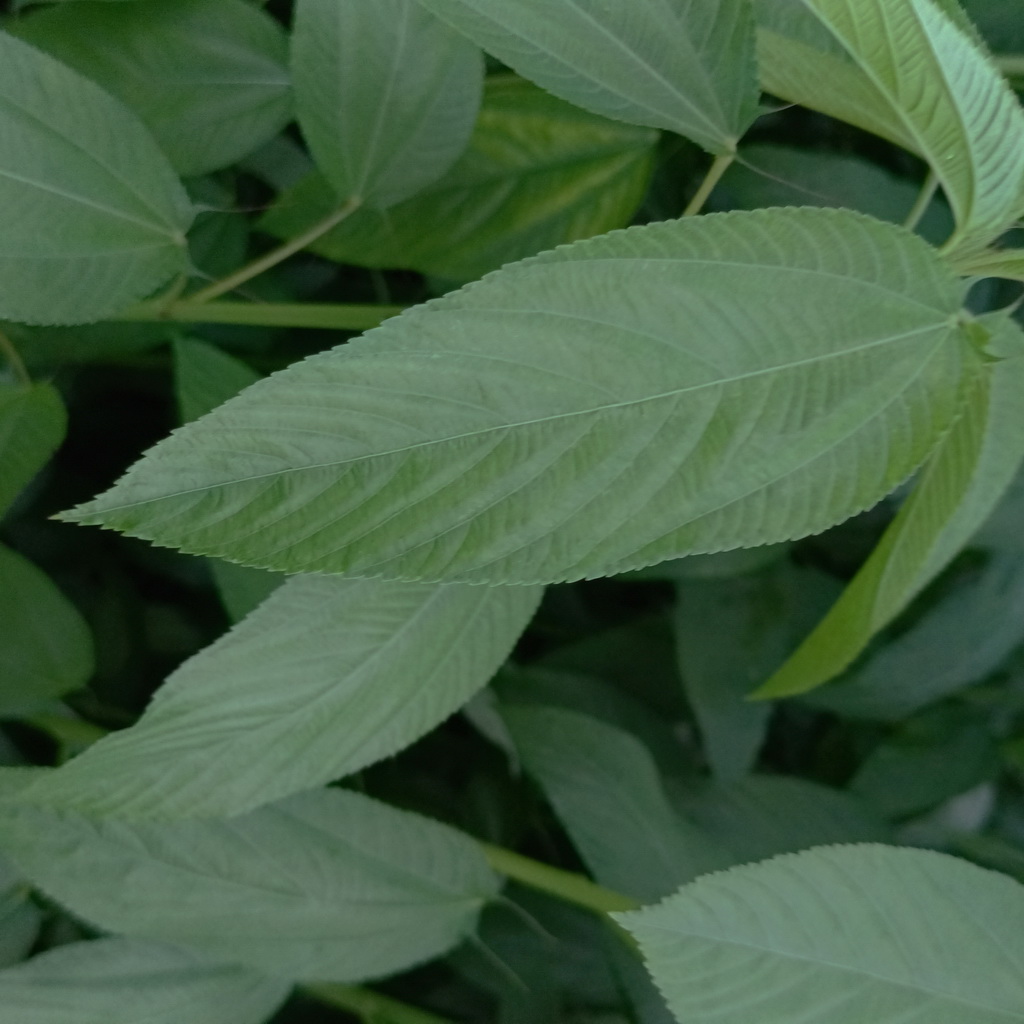
Label: Fresh